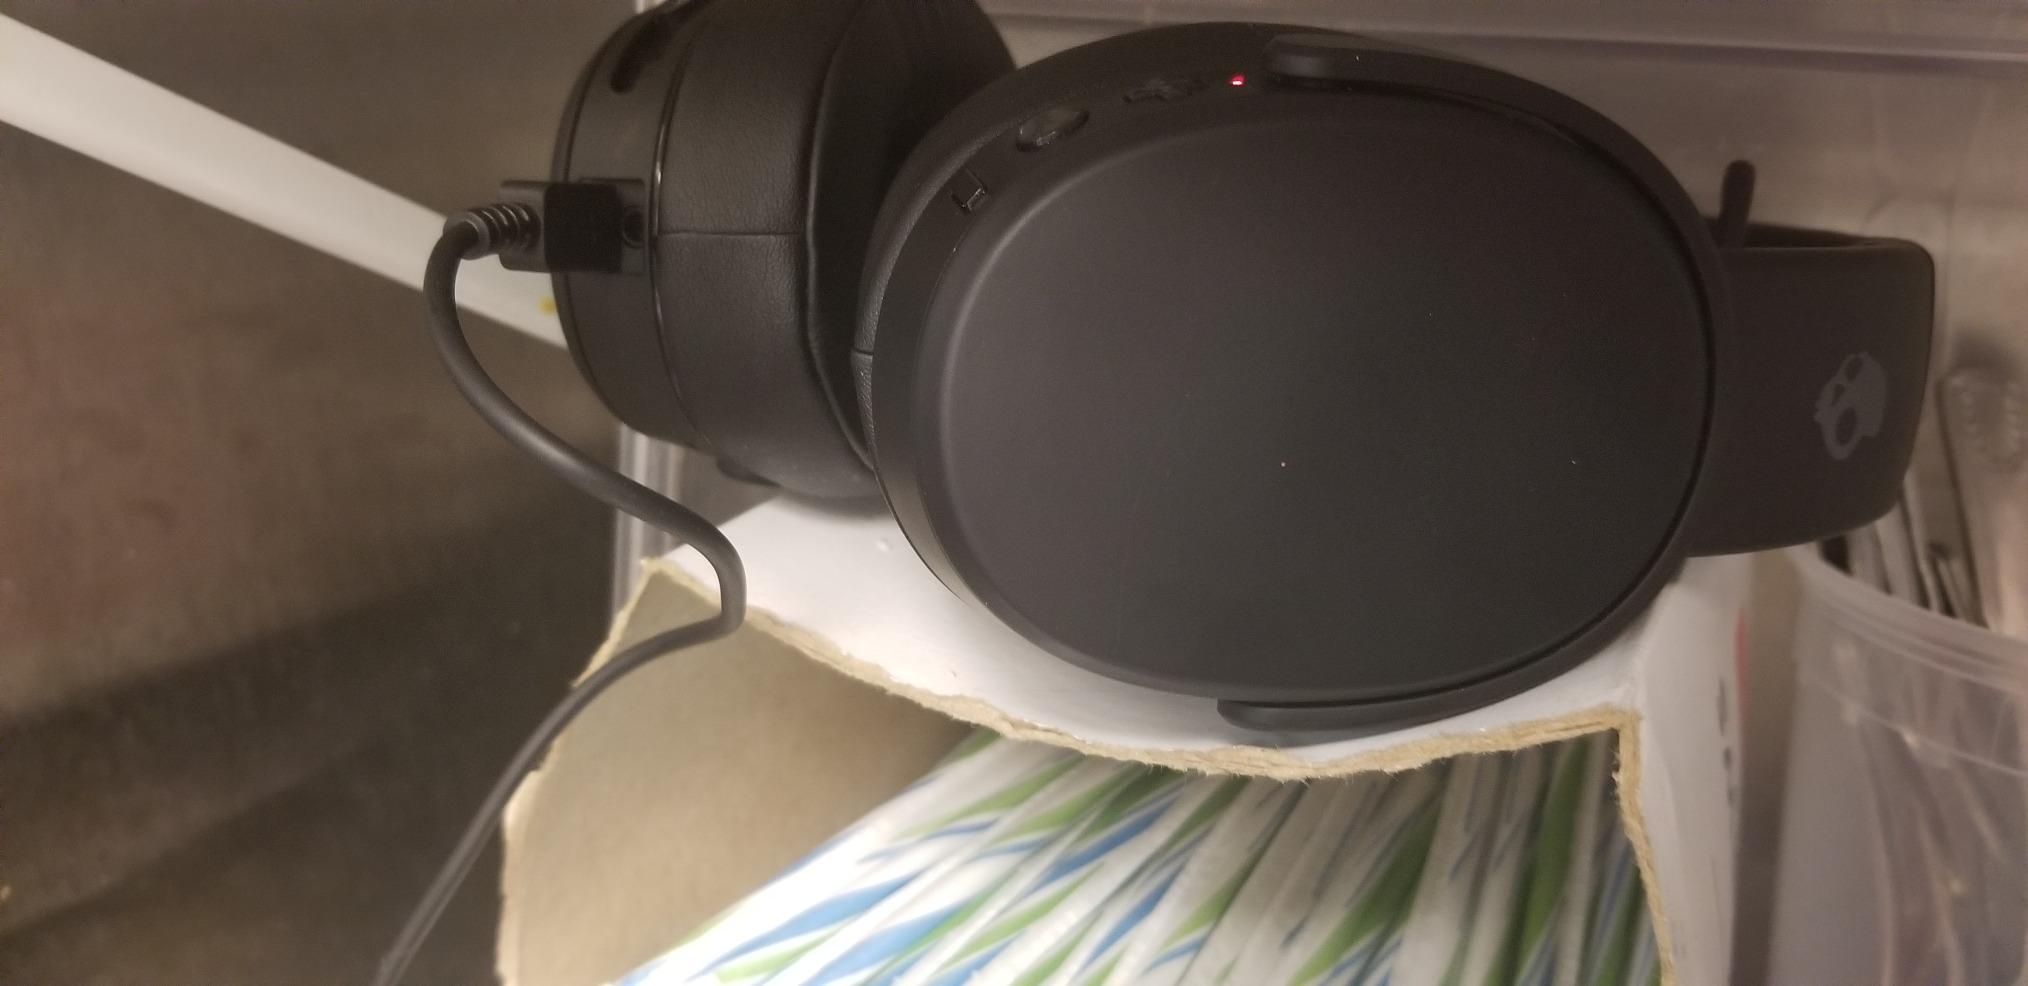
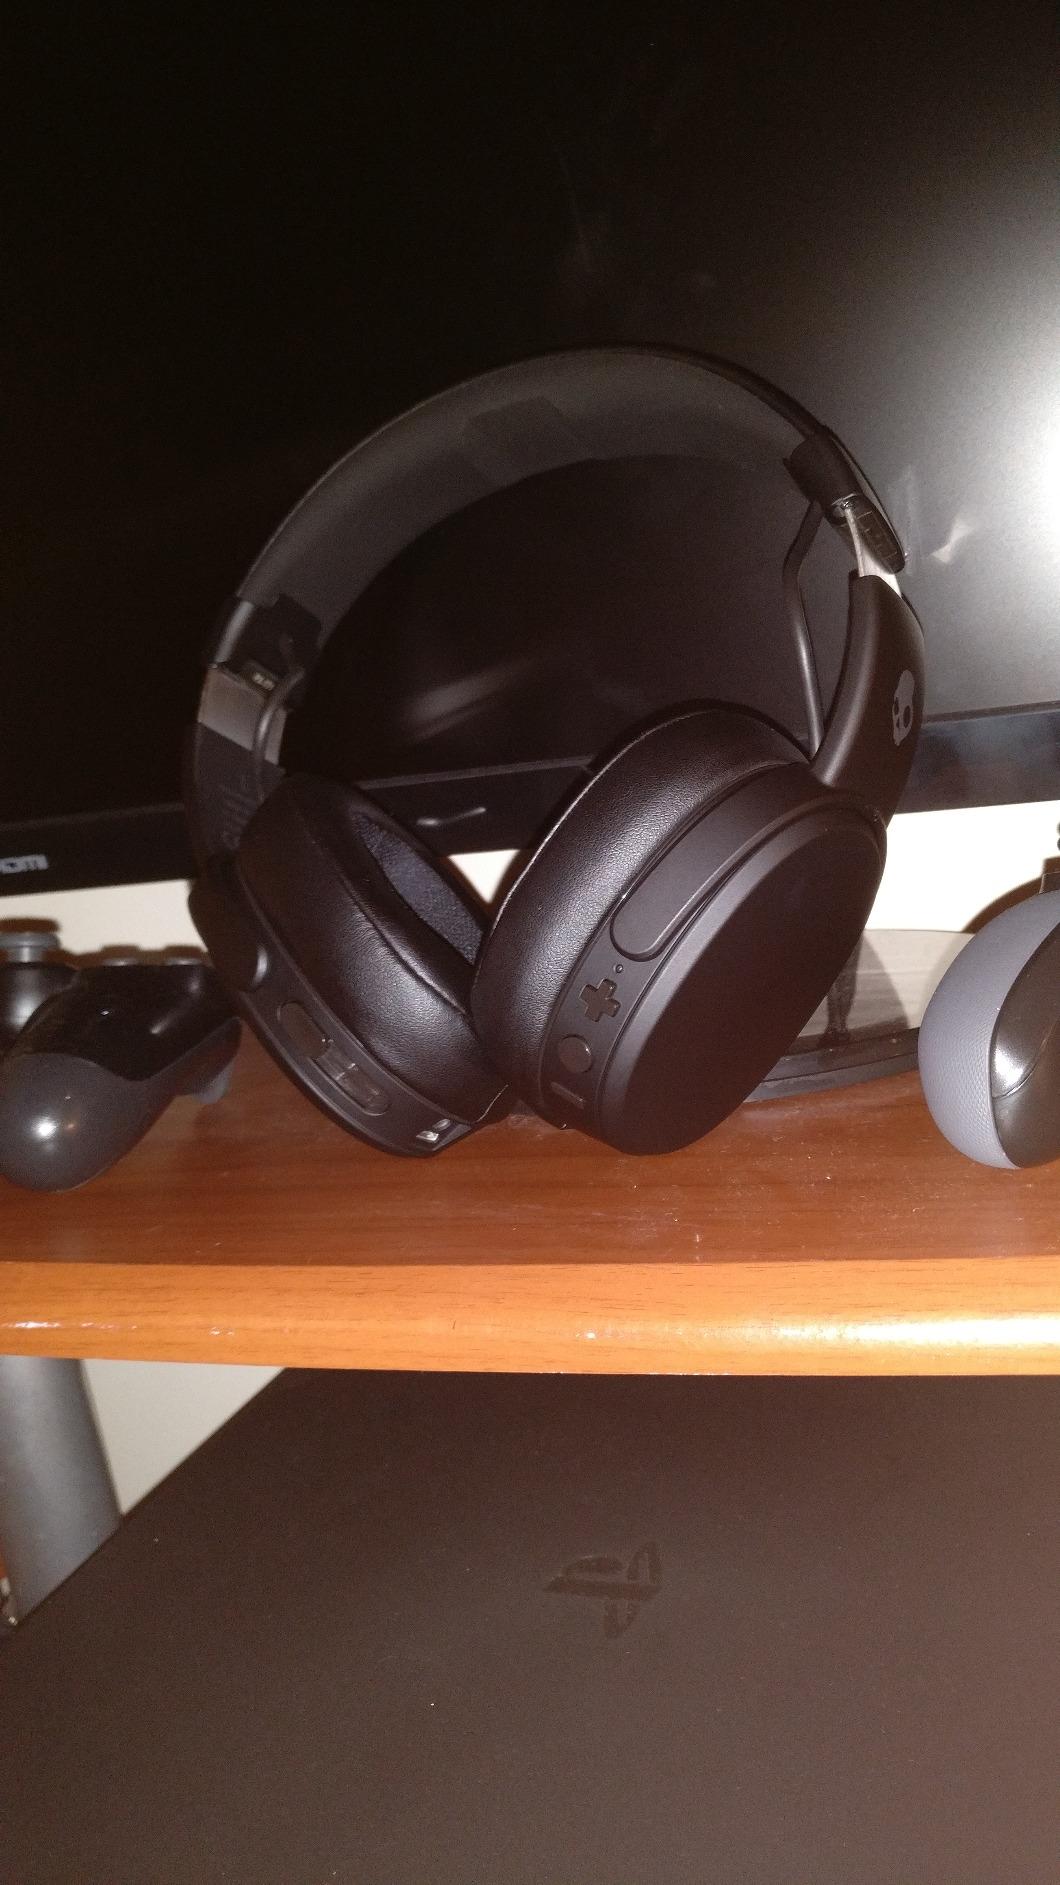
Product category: headphones
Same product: yes